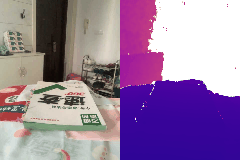
Label: book